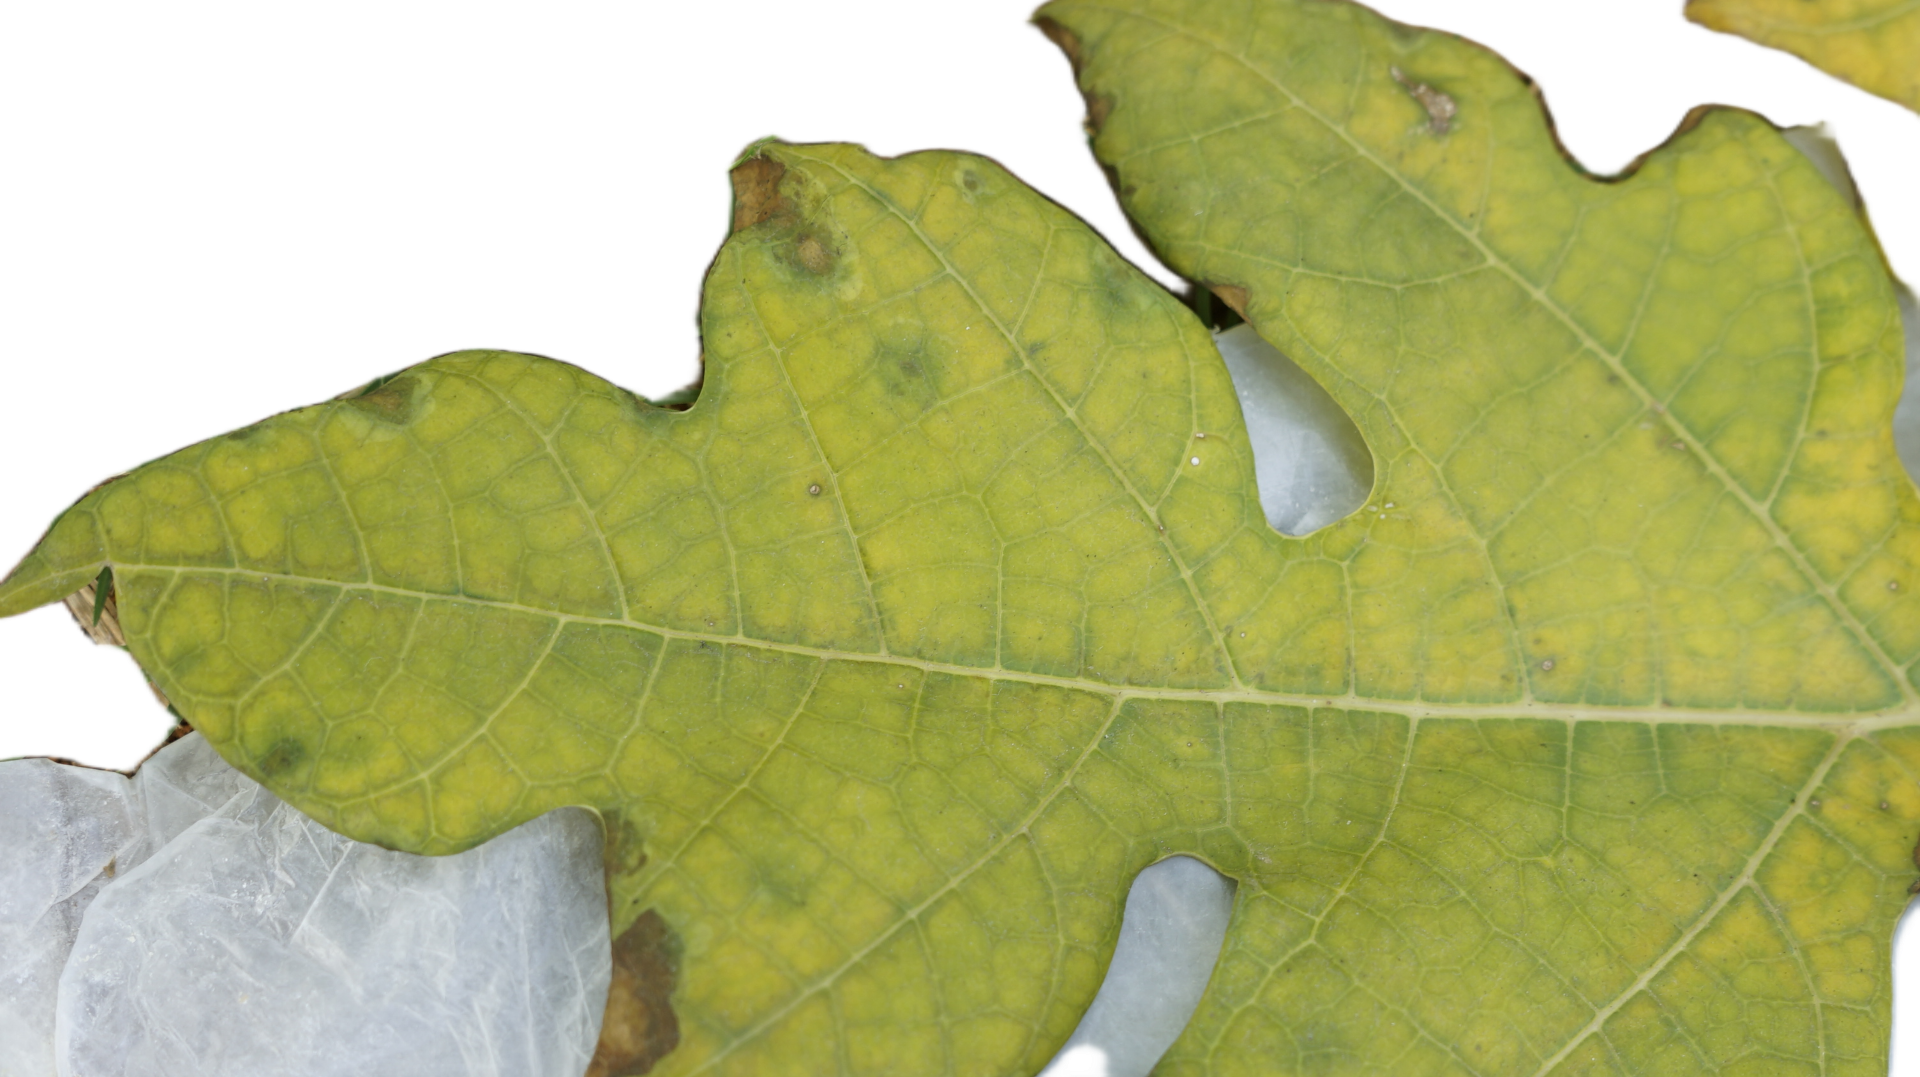
Crop: Papaya
Label: Yellow_Necrotic_Spots_Holes